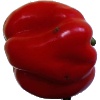
Label: Pepper Red 1